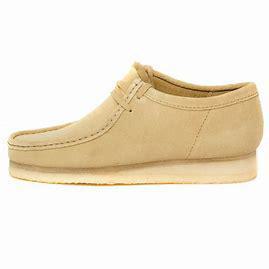
Brand: Clarks
Model: Originals Clarks Originals Wallabee